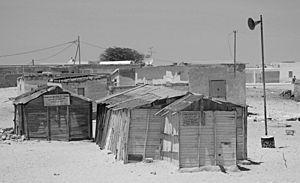
Le minaret, mot dérivé de l'arabe منارة, « manara » ou plus généralement مئذنة « mi’dhana » est un élément architectural des mosquées. Son origine est chrétienne, les musulmans la copient après leur arrivée à Damas en voyant l'Église Saint-Jean le Baptiste dotée d'un minaret. Ils y copièrent aussi l'appel aux vêpres des chrétiens. Le terme s'appliqua d'abord aux tours à feu avant de désigner les tours près des mosquées. Il s'agit généralement d'une tour élevée dépassant tous les autres bâtiments. Son but est de fournir un point élevé au muezzin pour les cinq appels à la prière.